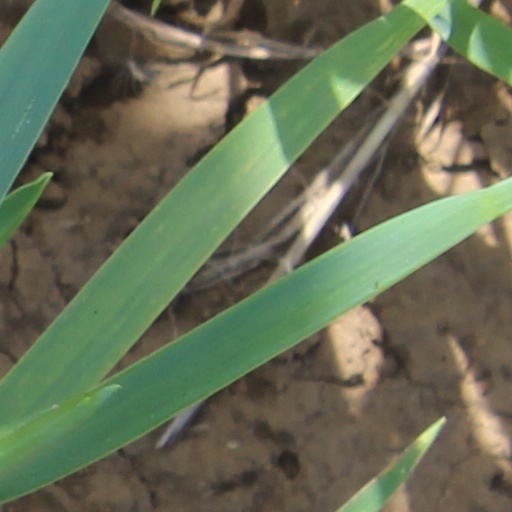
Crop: wheat